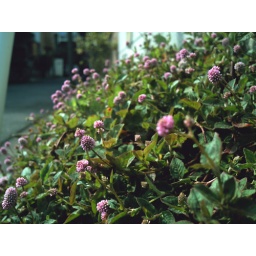
Small pink flowers that blooms in roadside